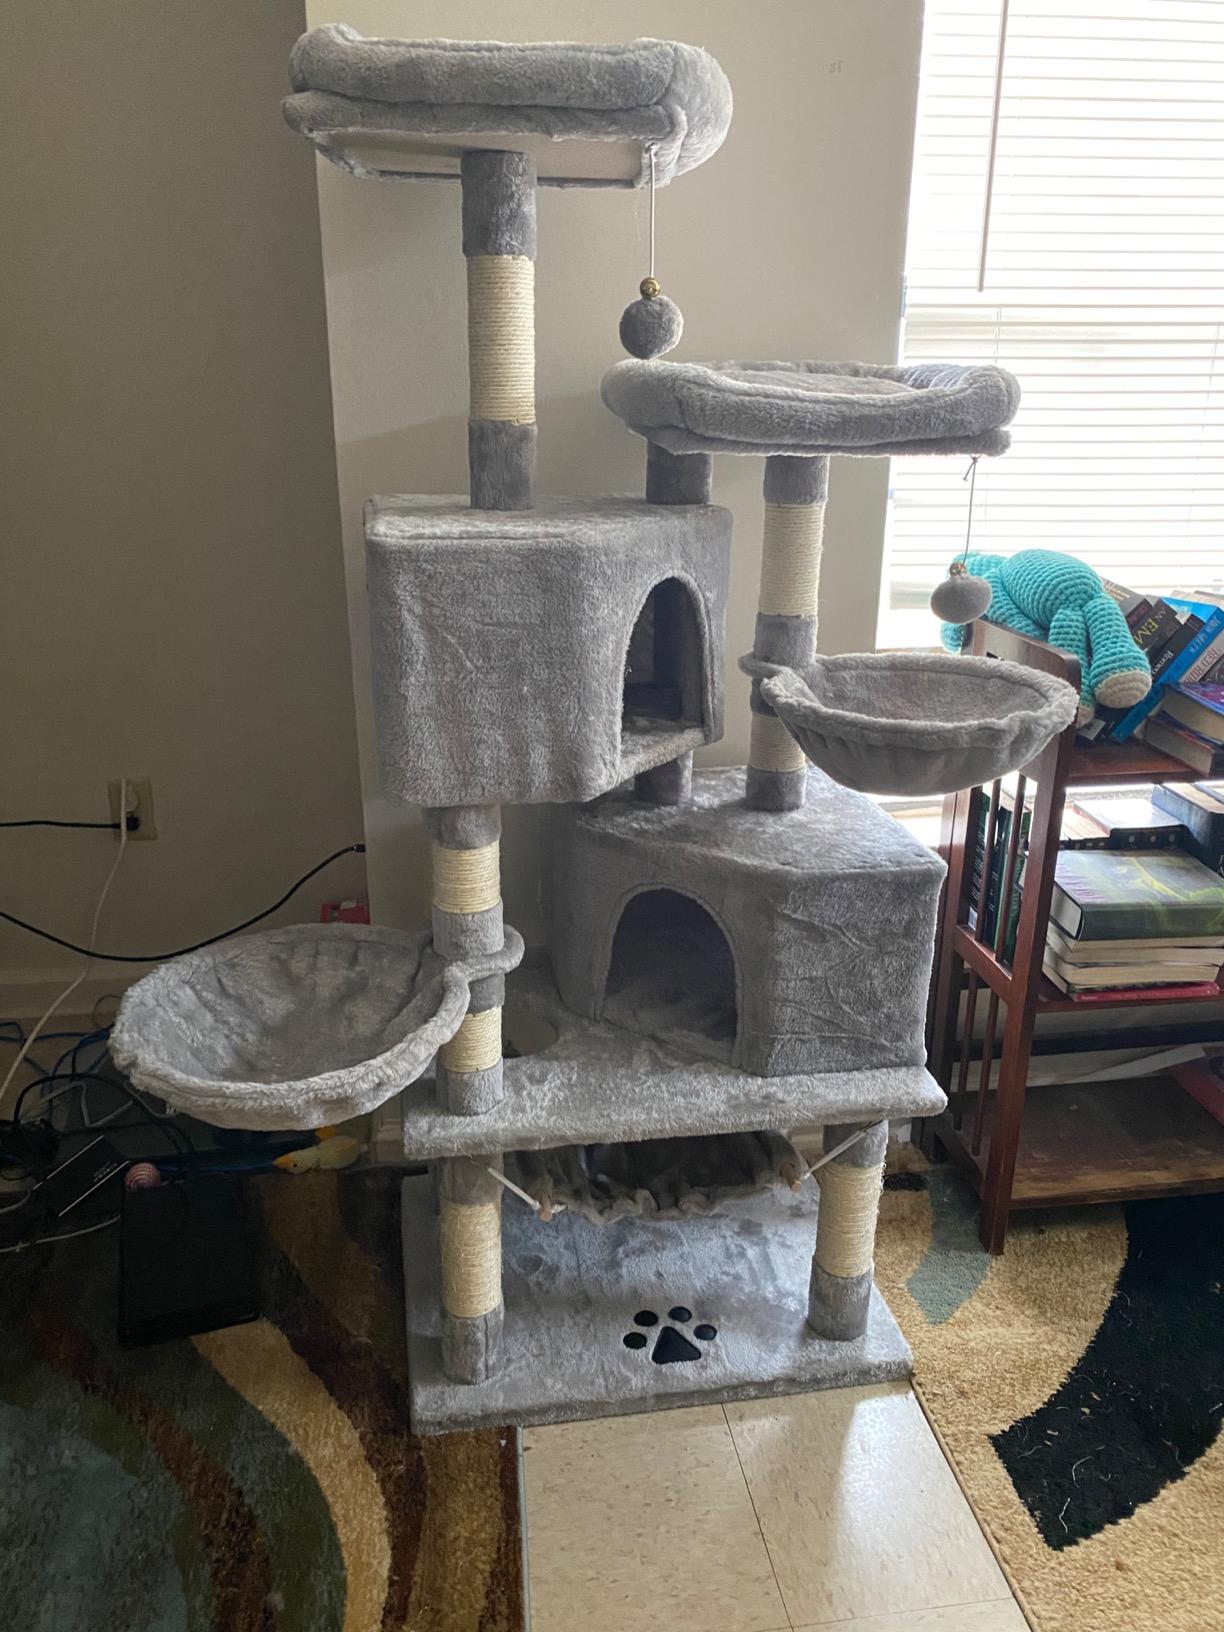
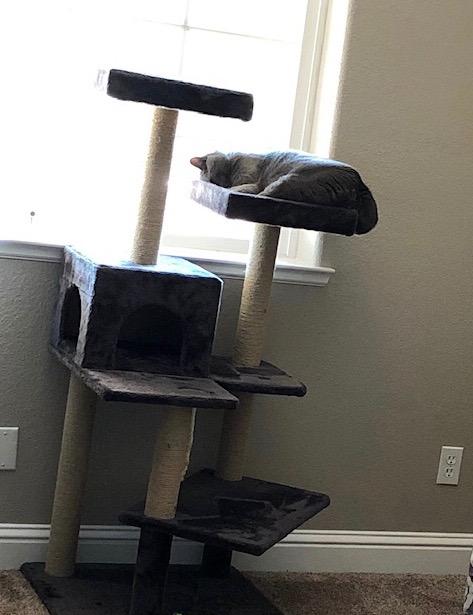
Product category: items_cat tree
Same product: no